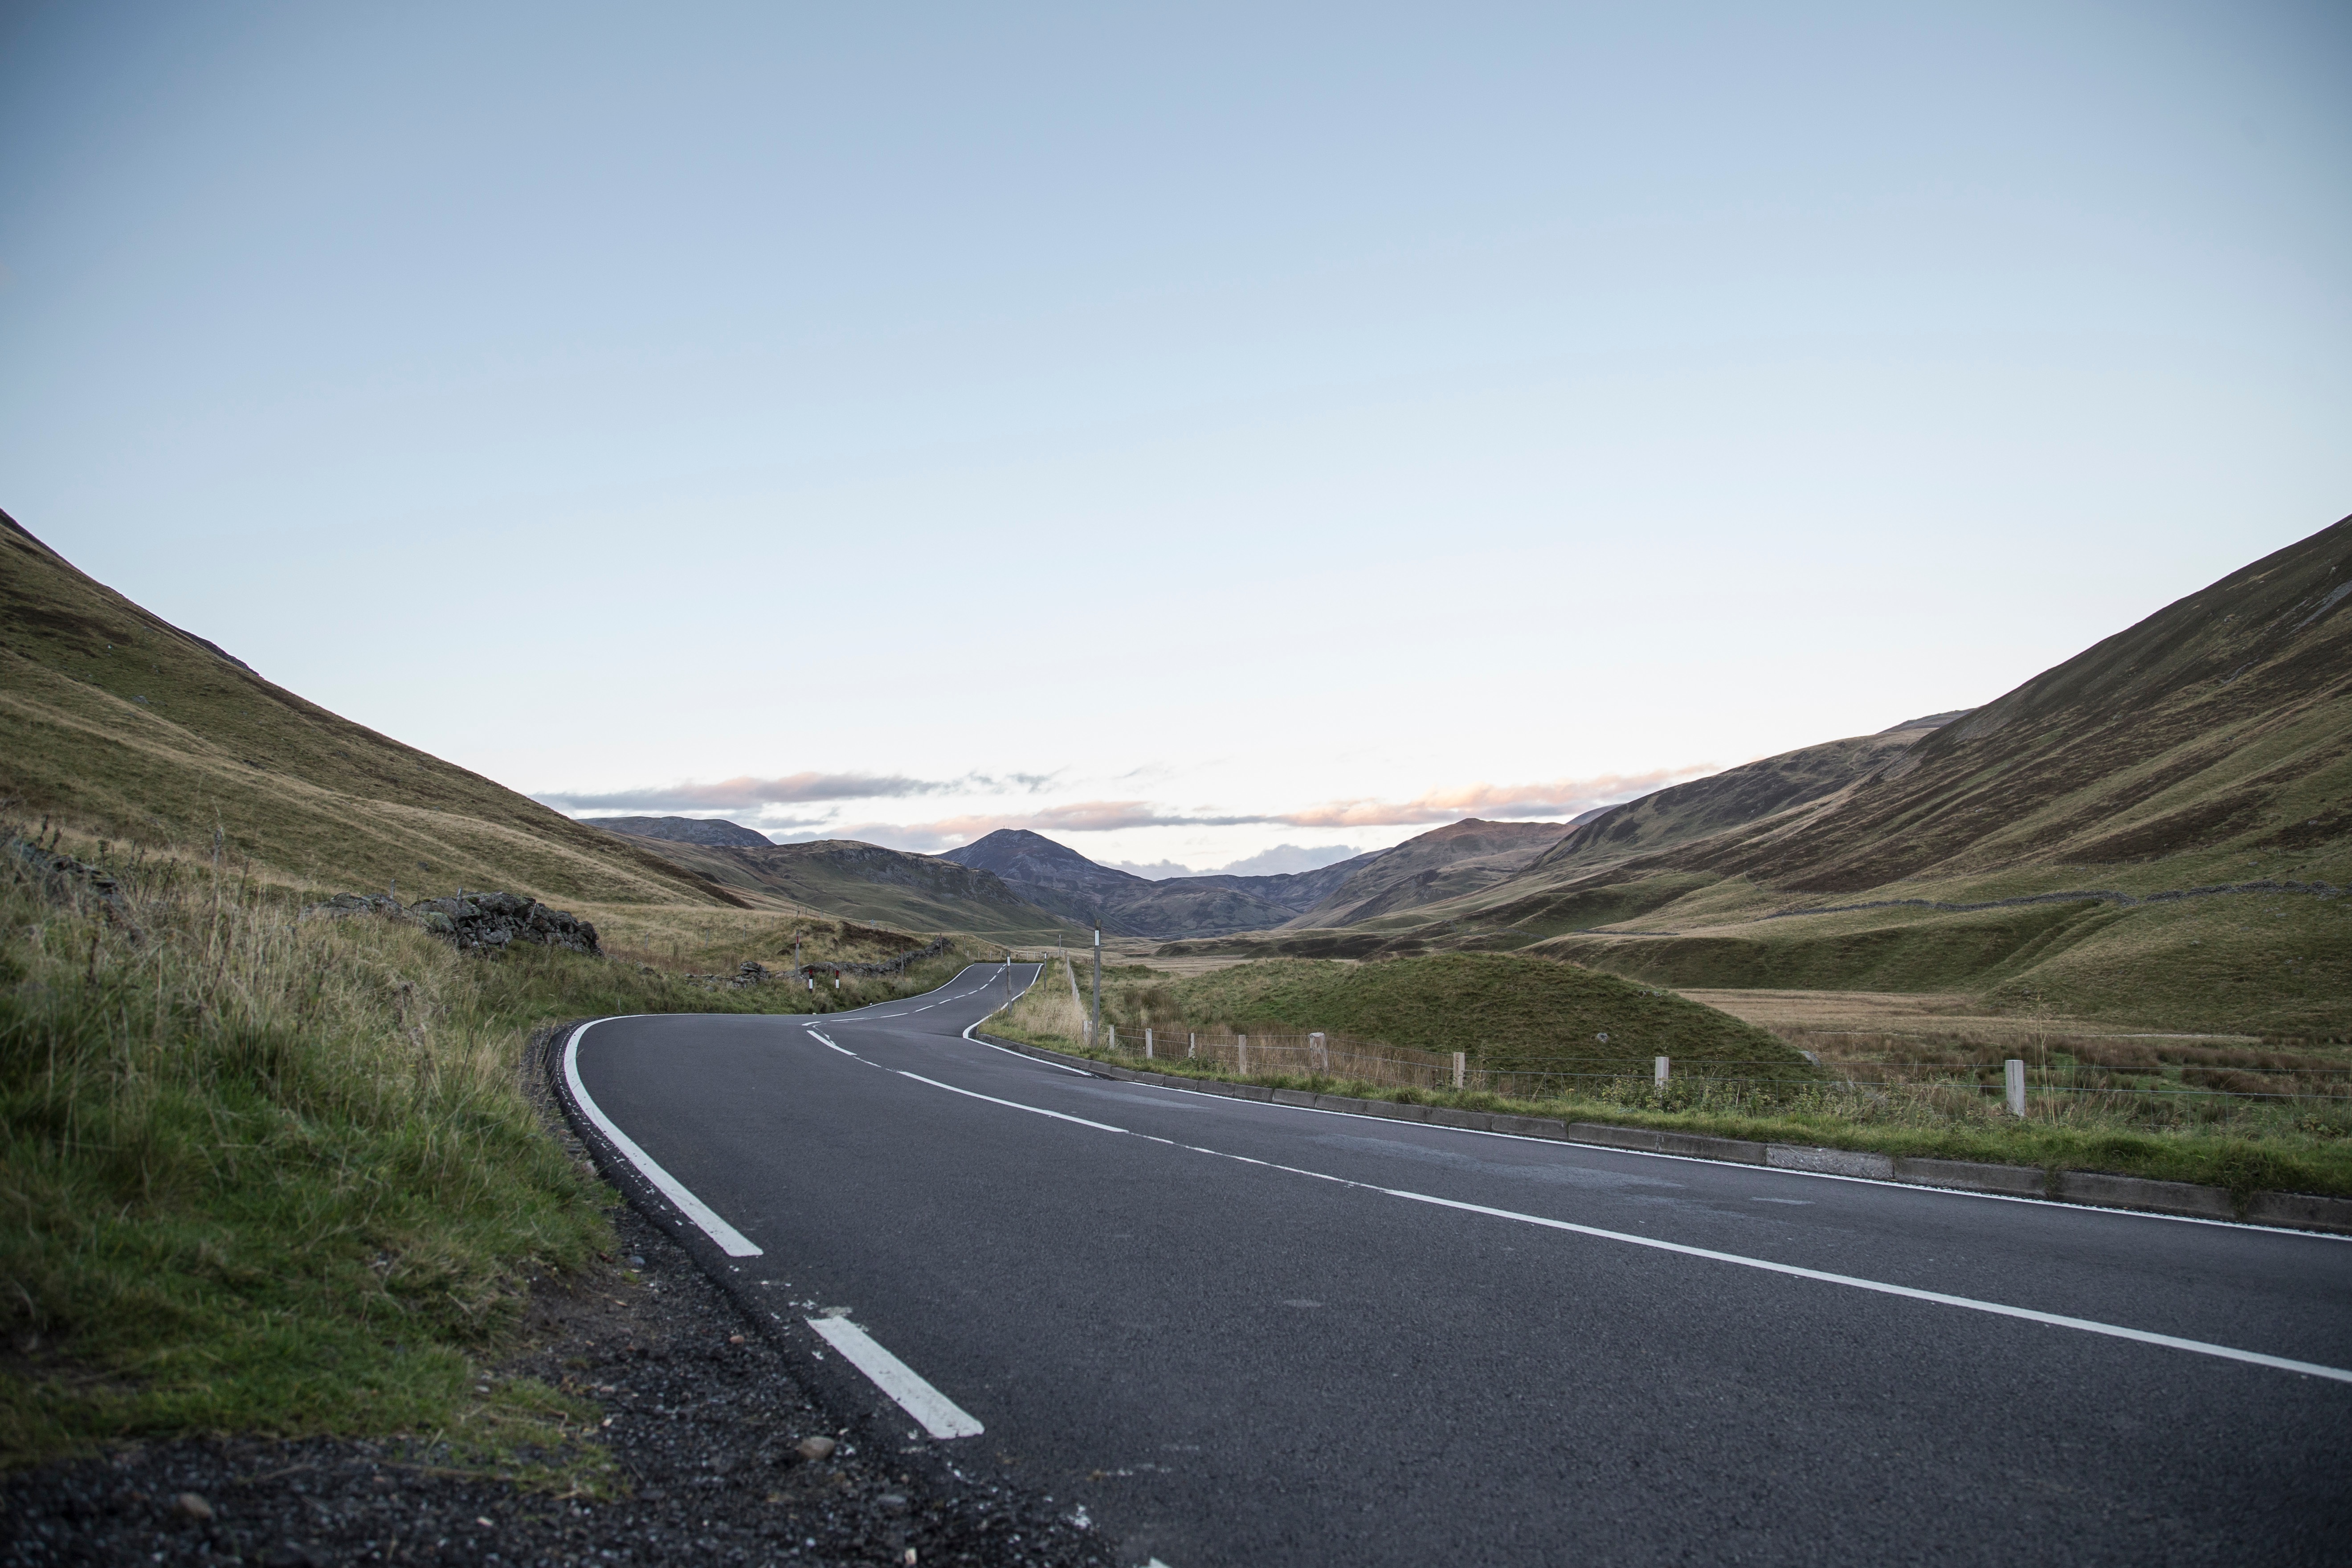
grass, mountain, road, hill, highway, driving, mountain range, line, route, road trip, markers, infrastructure, loch, mountain pass, mountainous landforms, nonbuilding structure, controlled access highway